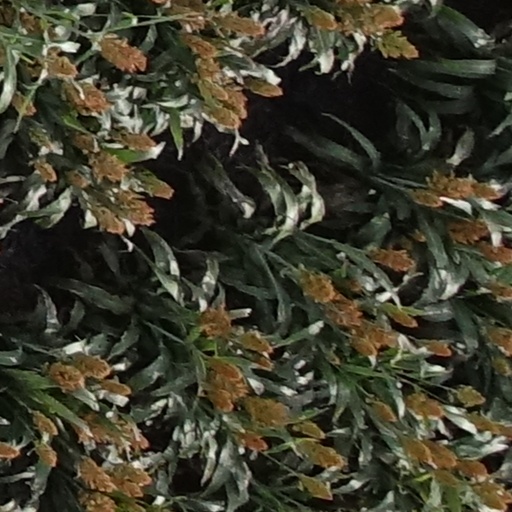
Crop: sorghum